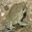
Label: frog